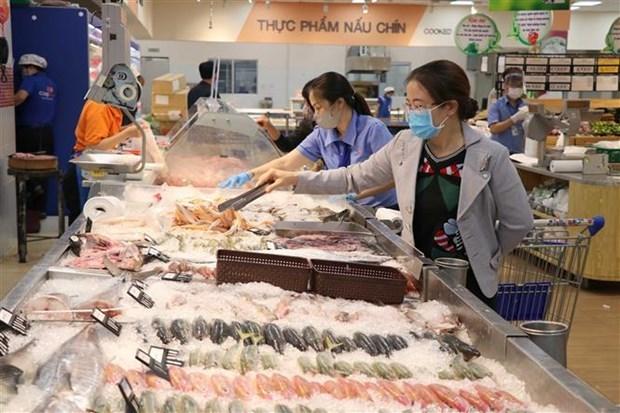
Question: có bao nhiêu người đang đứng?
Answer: có tám người